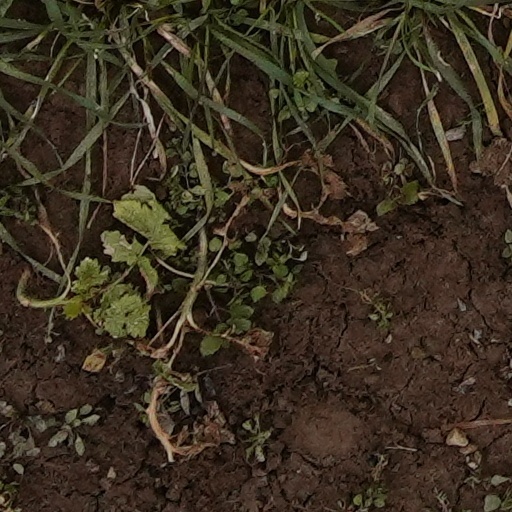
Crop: wheat